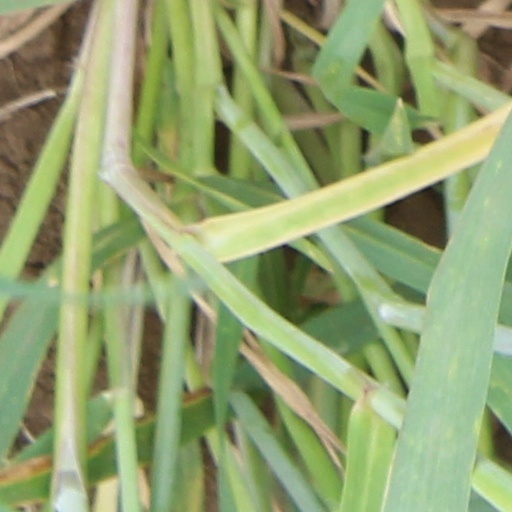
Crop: wheat